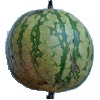
Label: watermelon